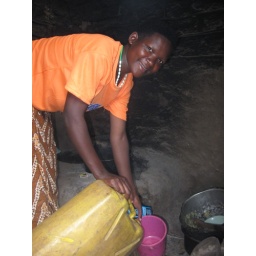
Olivias Kyarimpa cooking with water in her kitchen